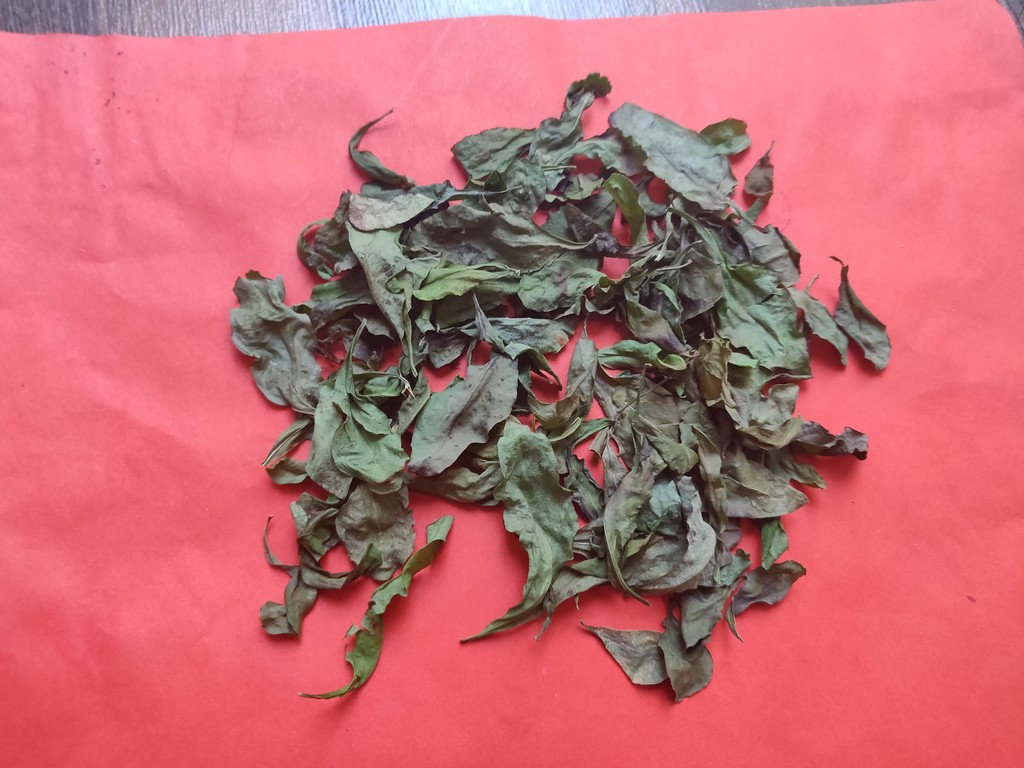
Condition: Dried
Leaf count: multiple
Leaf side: unknown